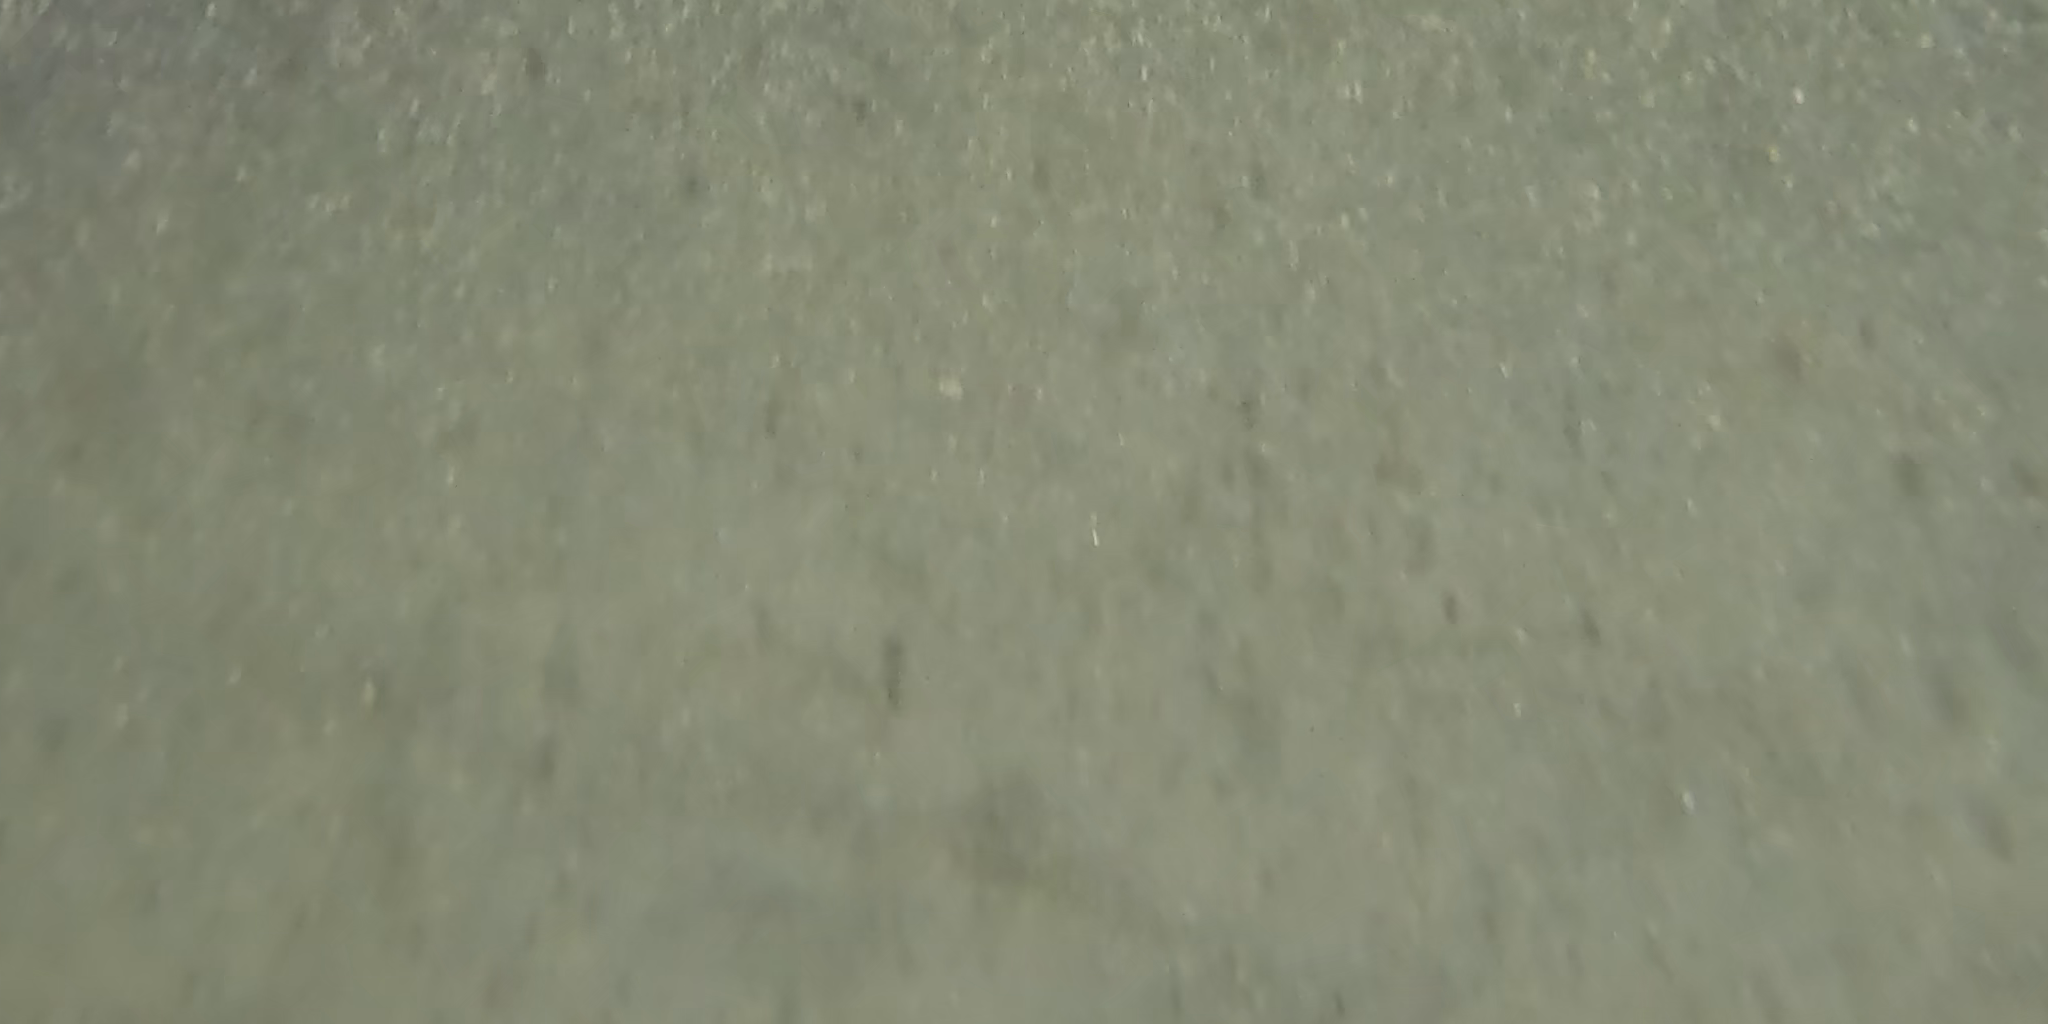
Seabed habitat: sand